Out of Gas: The End of the Age of Oil

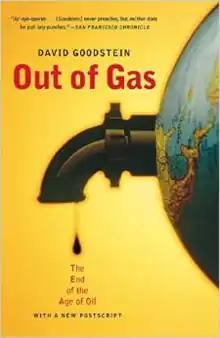
Paperback edition cover

Out of Gas: The End of the Age of Oil is a 2004 book written by David Goodstein. It describes peak oil and the future of civilization.